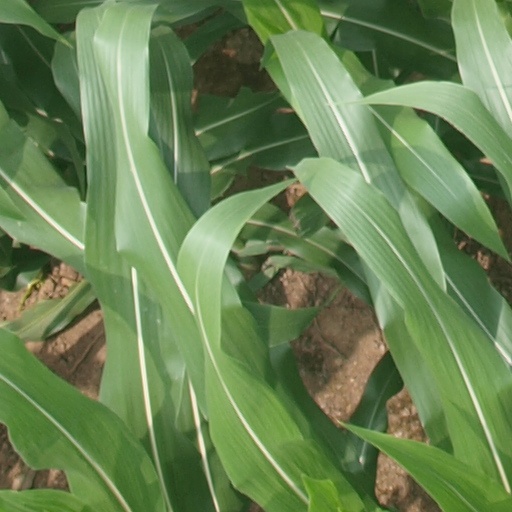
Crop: maize; corn